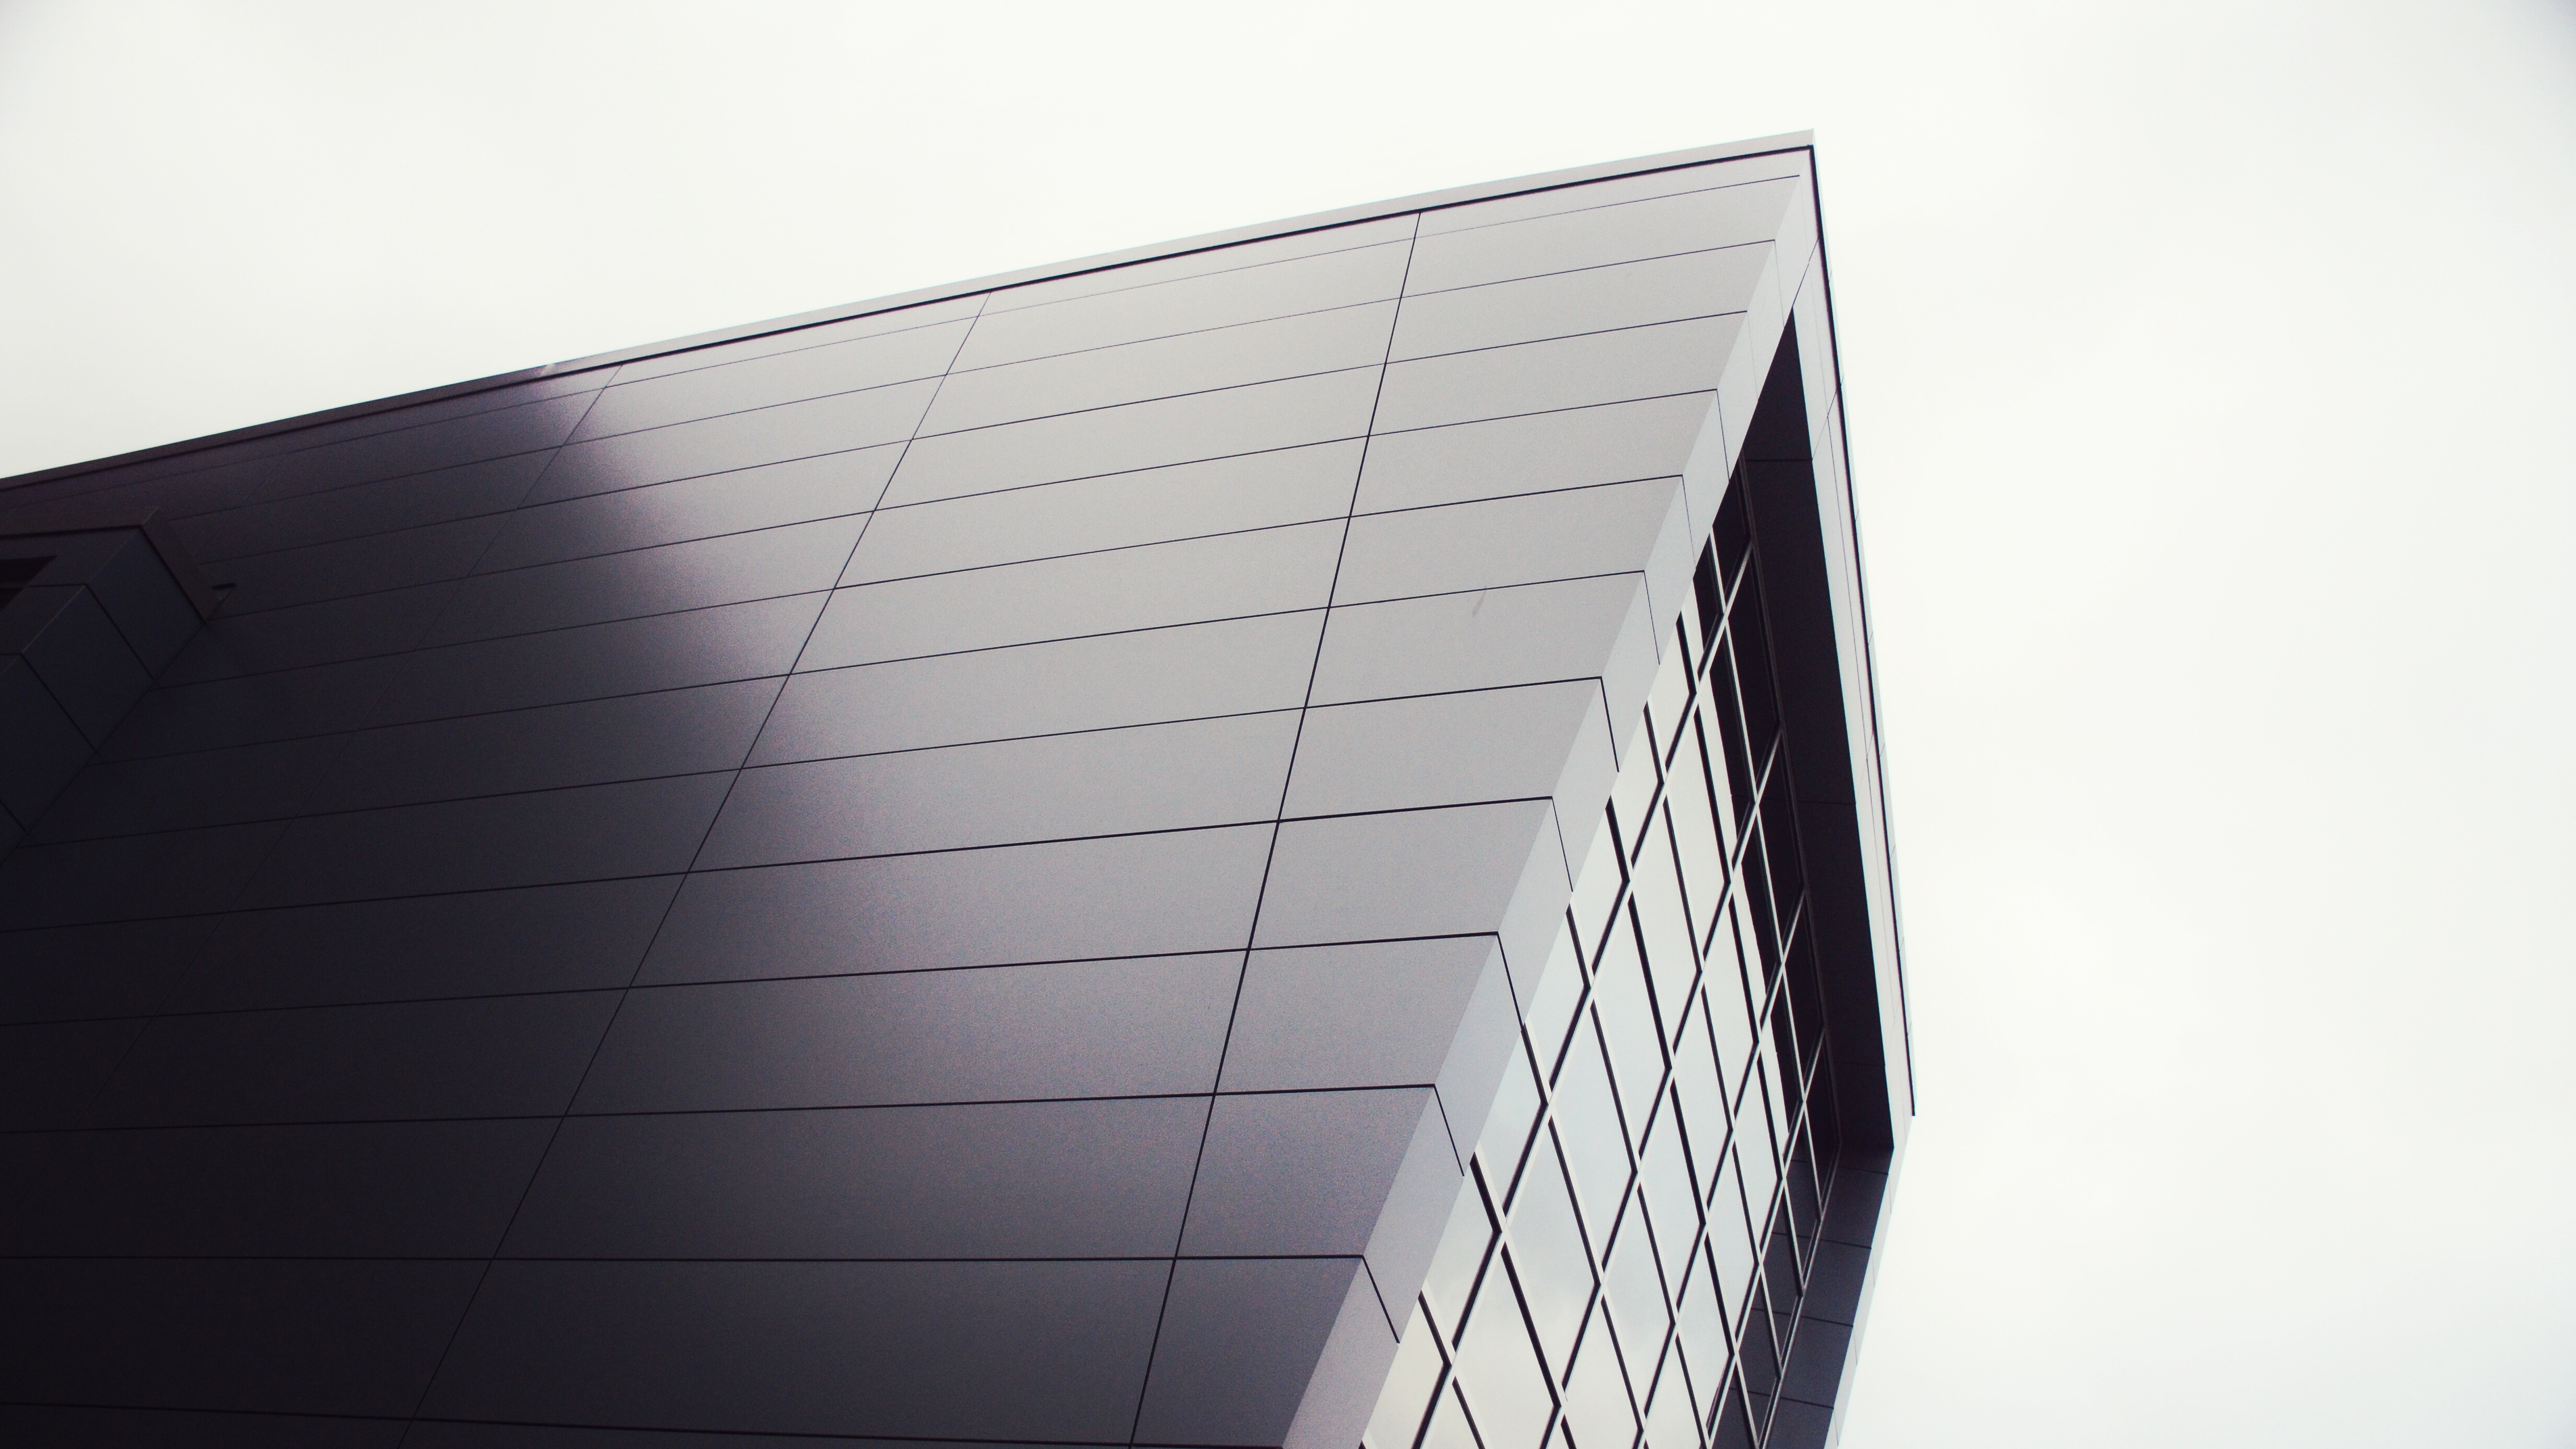
wing, white, line, blue, black, brand, design, shape